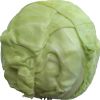
Label: Cabbage white 1